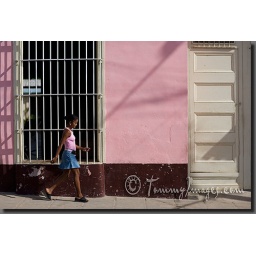
Trinidad, Cuba - A young Cuban girl dressed in pink walks in front of a pink house in Trinidad.